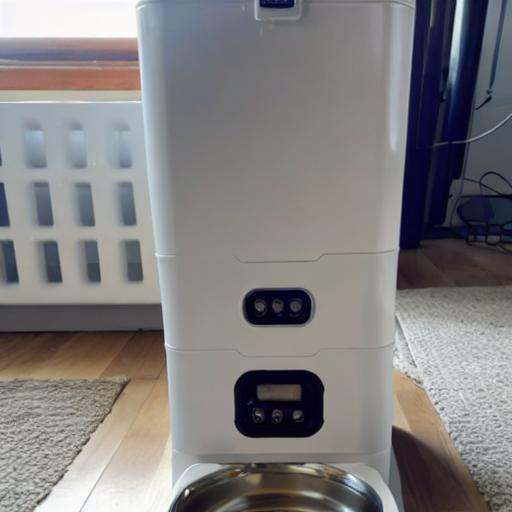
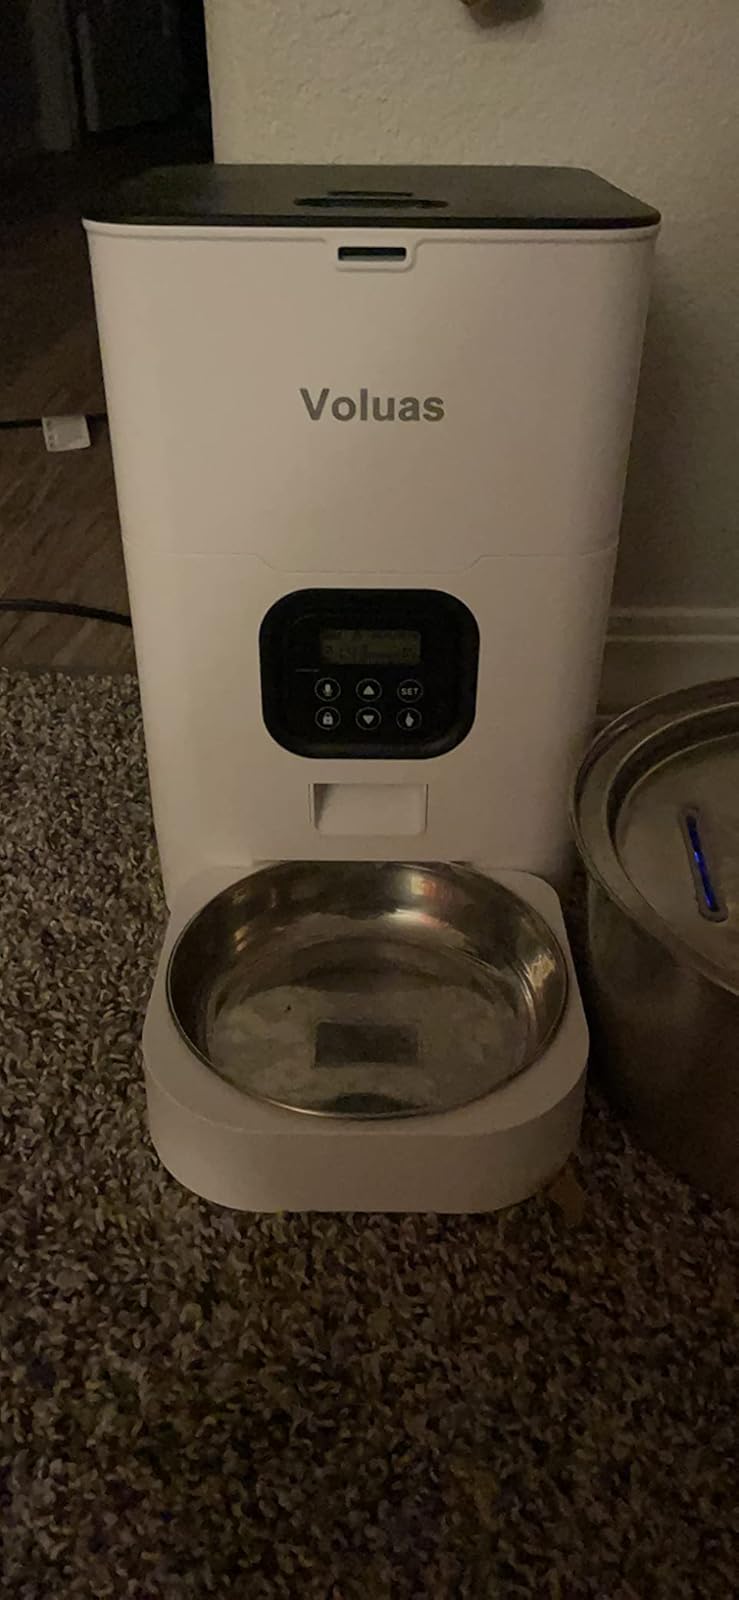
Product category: items_feeder
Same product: no